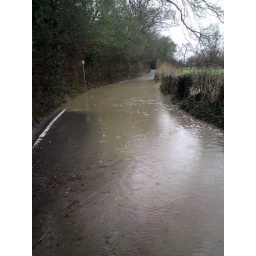
A little water in the road